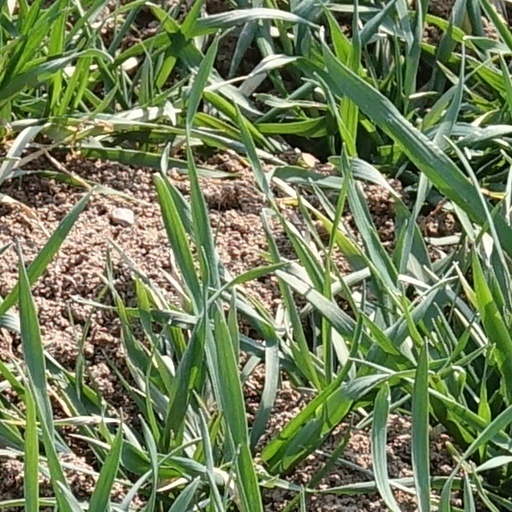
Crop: wheat